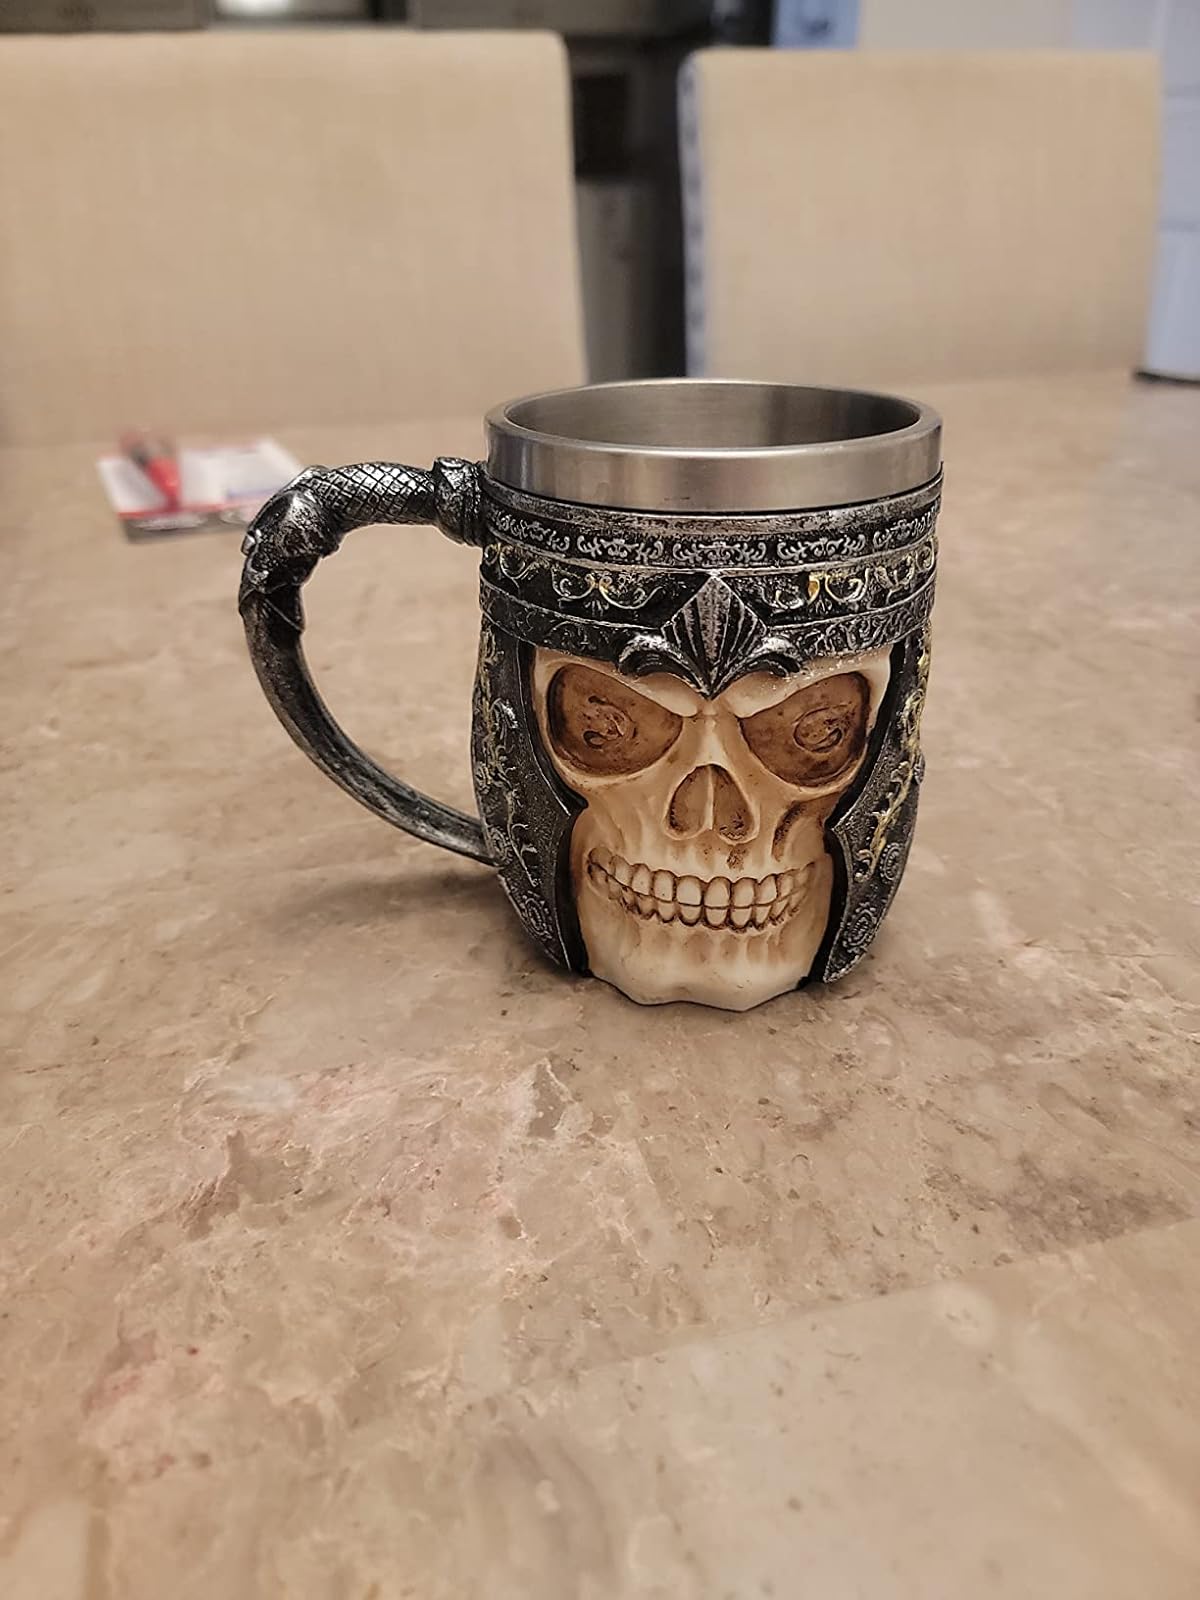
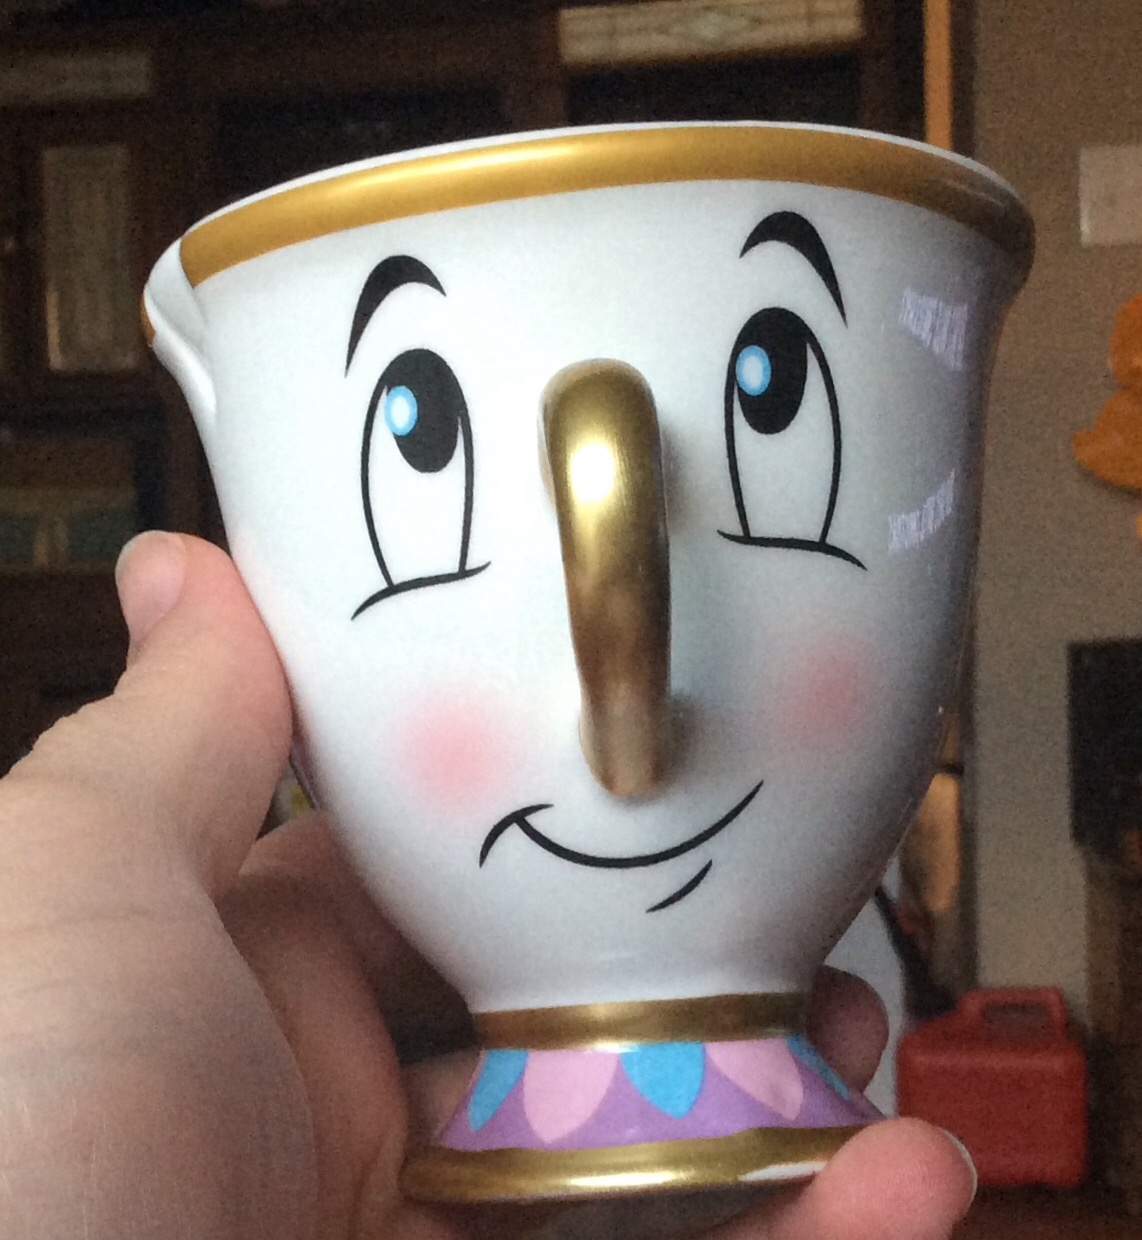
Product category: items_mug
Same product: no